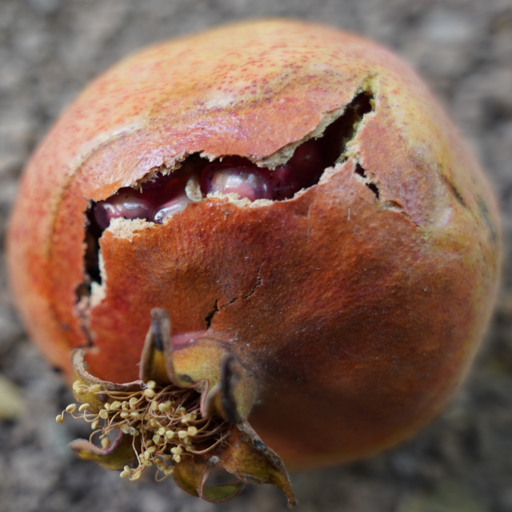
Label: Ectomyelois ceratoniae